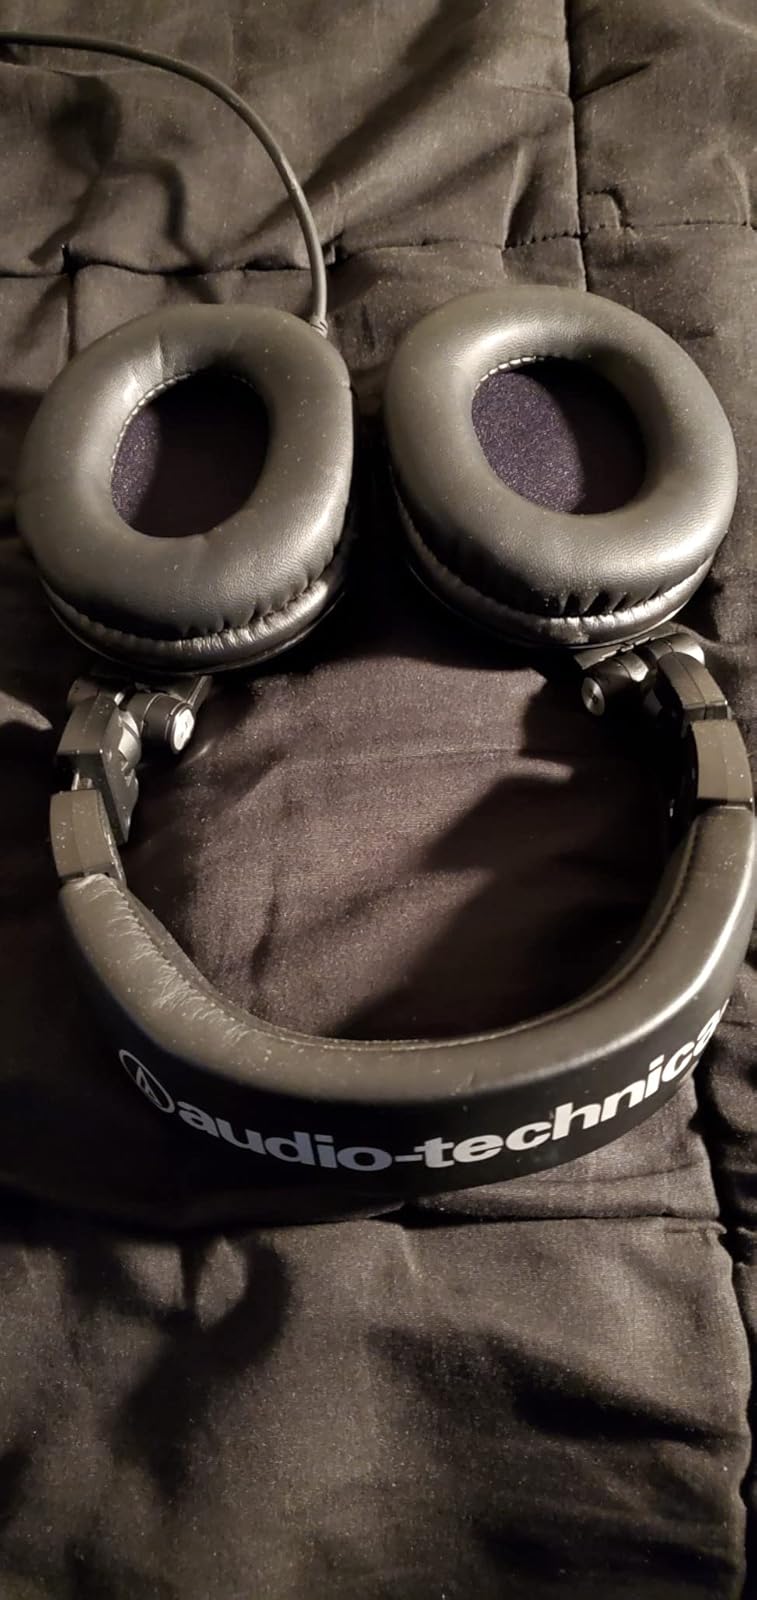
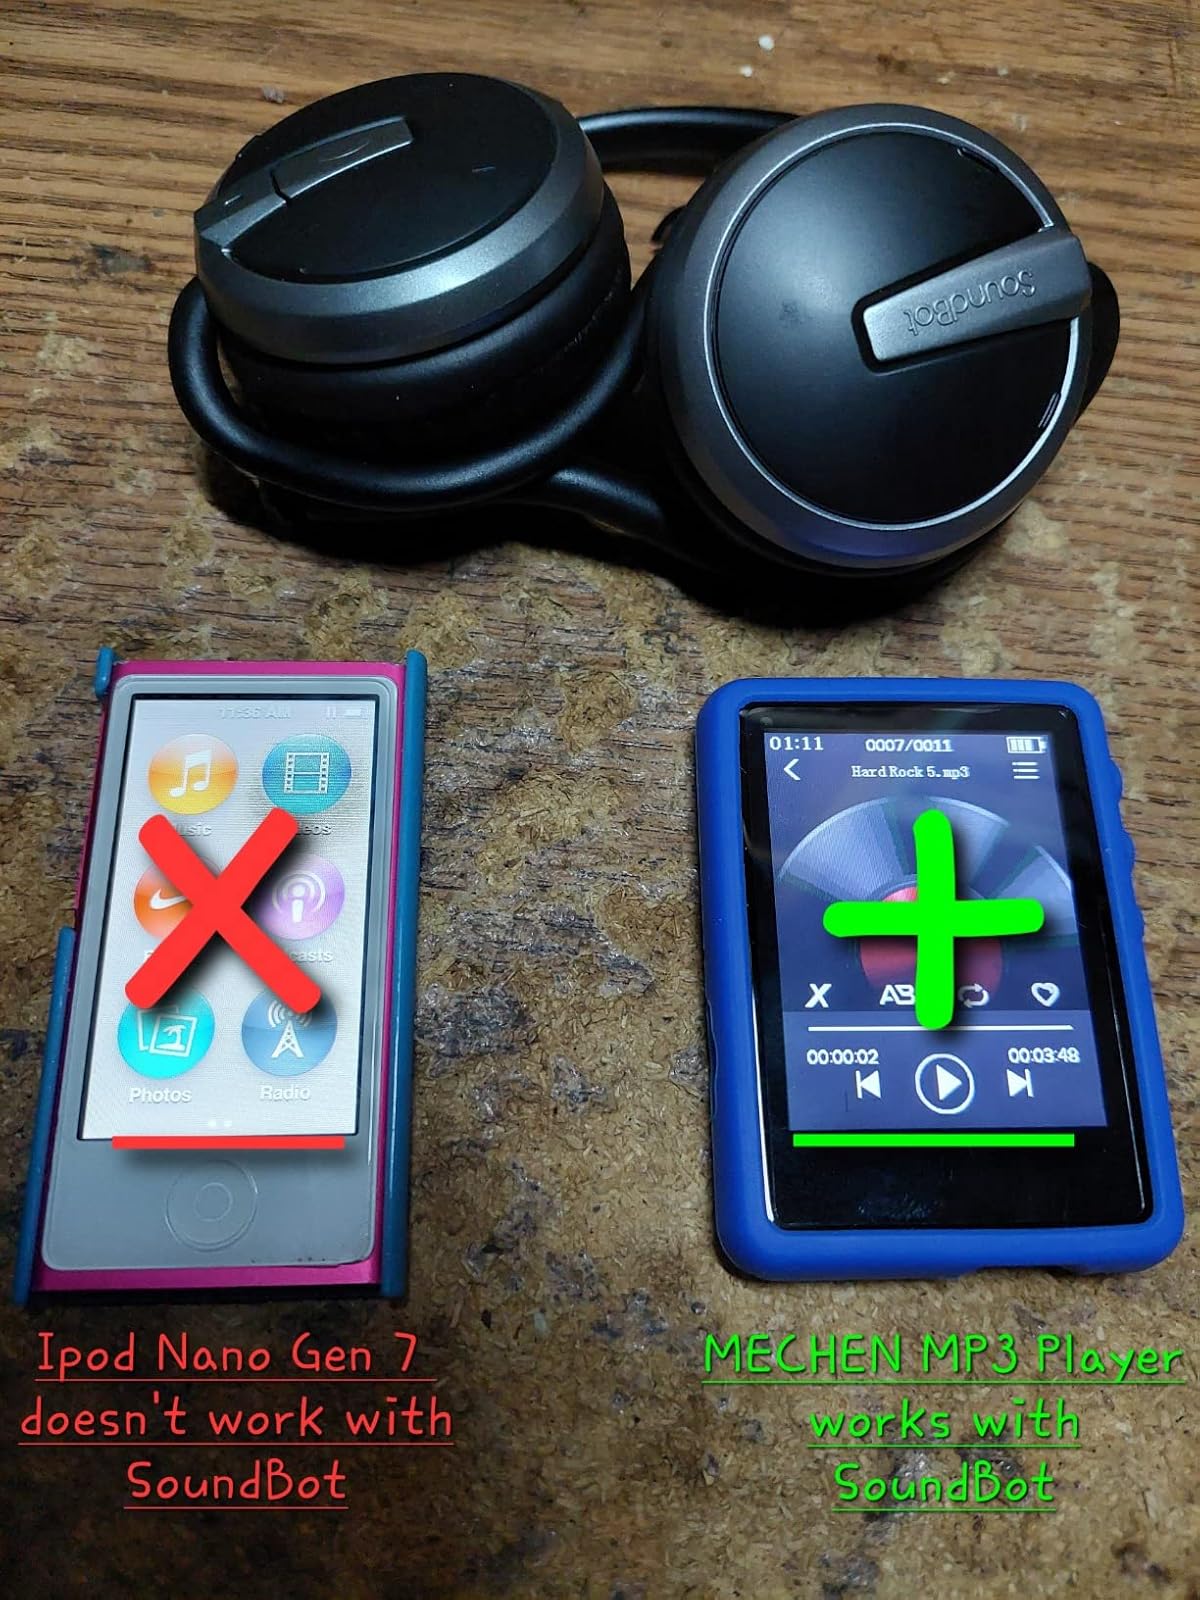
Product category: headphones
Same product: no